Memorial Chapel, The Leys School

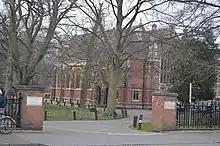
the chapel from Trumpington Road

The Memorial Chapel of The Leys is situated on the grounds of The Leys School, Cambridge, England. It was built as a memorial to the first headmaster of The Leys, William Fiddian Moulton. Plans for the chapel, designed by architect Robert Curwen, were first presented to the school's second headmaster, W. T. A. Barber; he deemed the project an unnecessary luxury. School services continued to be held instead in the school hall, until 1904 when the school governors approved the chapel's construction. The cost, including all furnishings, was estimated in 1925 to have been £39,000.